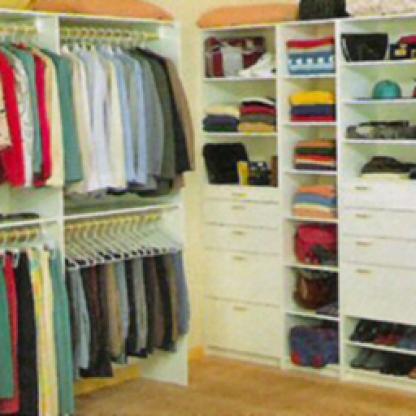
Scene: Indoor